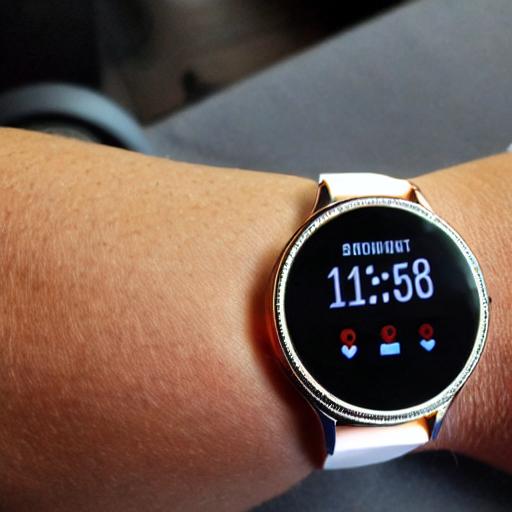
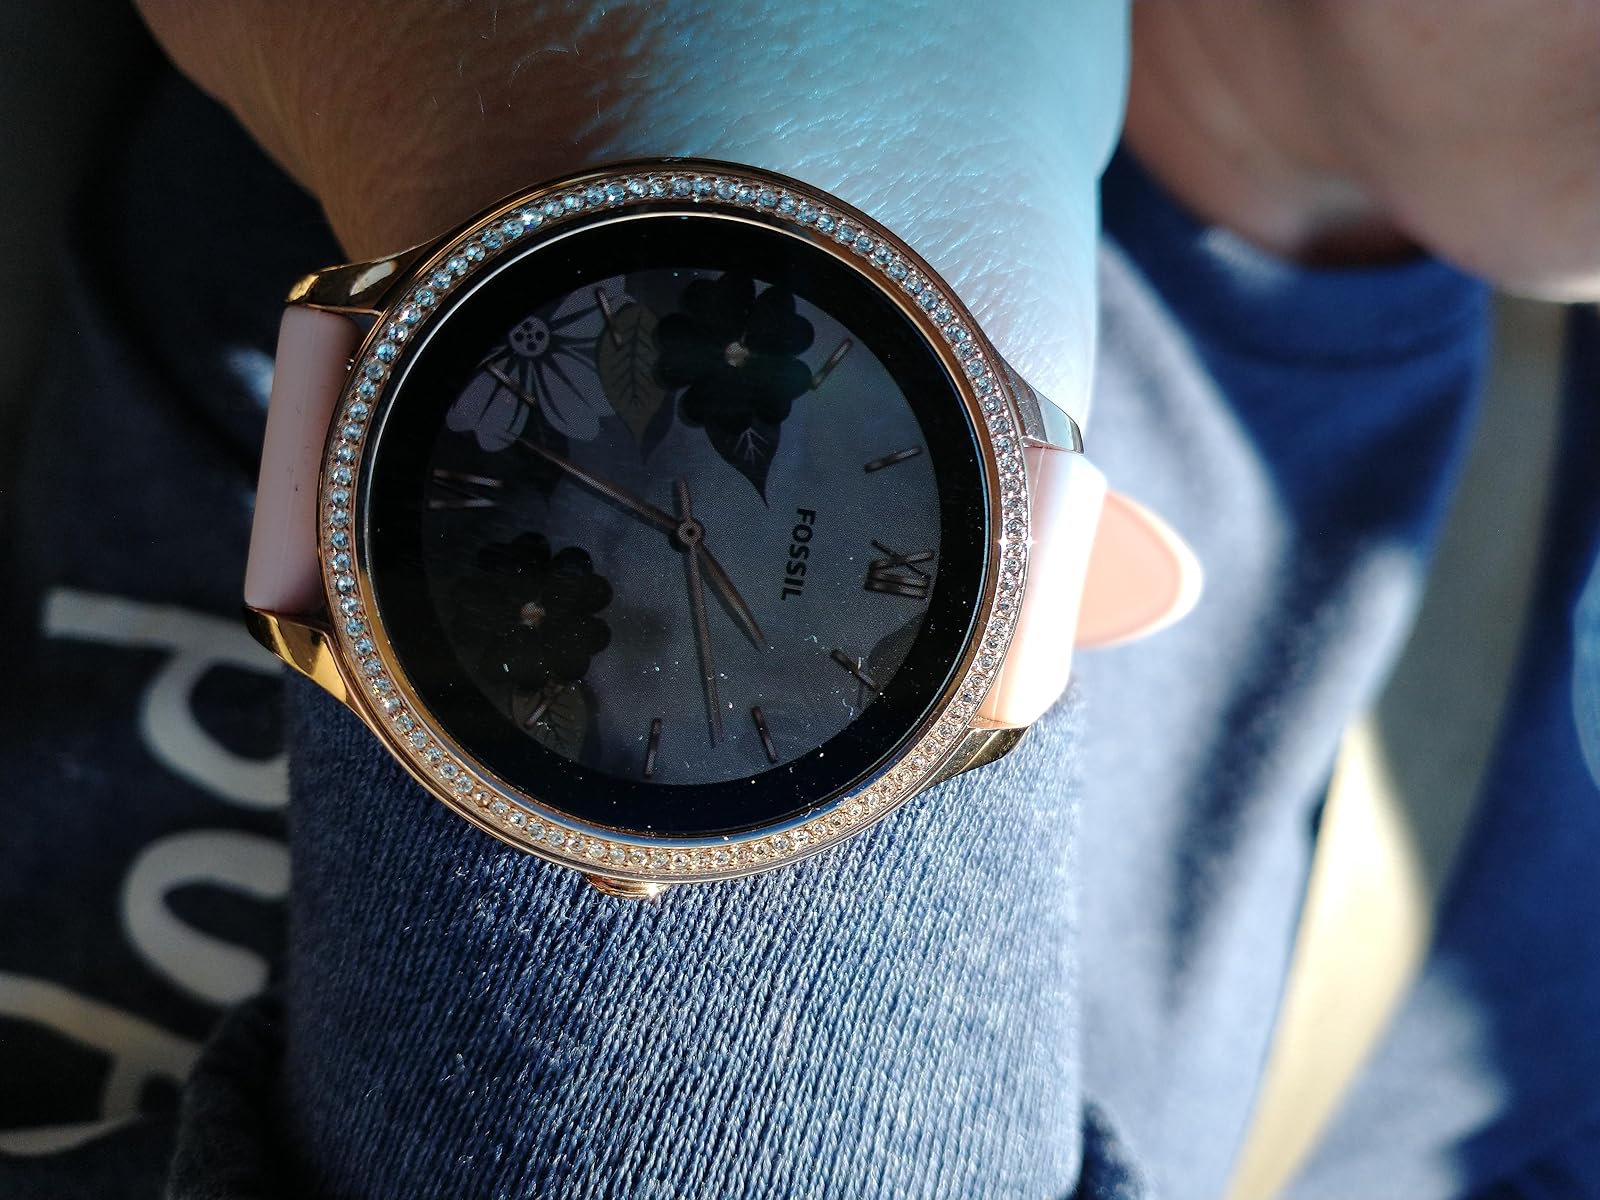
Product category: smartwatch
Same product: no